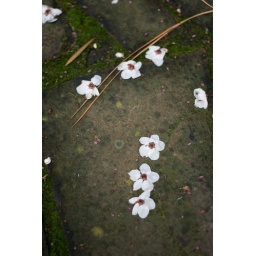
the ground was covered in flowers